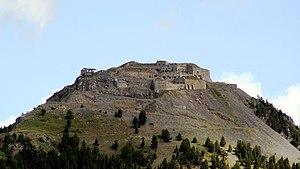
Fort de l'Infernet
Le fort de l'Infernet est un ouvrage fortifié d'infanterie situé au nord-est de la commune de Briançon dans le département des Hautes-Alpes proche de la frontière italienne.